Main Street Market Square Historic District

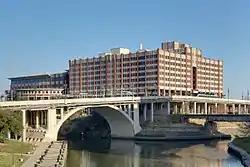
(formerly the Merchants and Manufacturers Building), located on the campus of the University of Houston–Downtown

The University of Houston–Downtown (UHD) is a four-year state university, located within the Main Street Market Square Historic District. Founded in 1974, it is one of four separate and distinct institutions in the University of Houston System. UHD has an enrollment of 12,900 students—making it the 13th largest public university in Texas and the second-largest university in the Houston area.